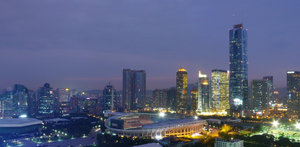
Le delta de la Rivière des Perles, est une plaine deltaïque située au centre du Guangdong, dans le sud de la Chine. Elle est formée par de nombreux cours d'eau, le plus important étant le Xijiang, et la Rivière des Perles proprement dite fait partie du delta.